Public university

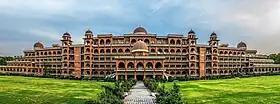
University of Peshawar in Peshawar, Pakistan

Tribhuvan University was the first public university in Nepal. It operates through six different institutes and is affiliated with various colleges. There are government-funded Purbanchal University and Pokhara University.